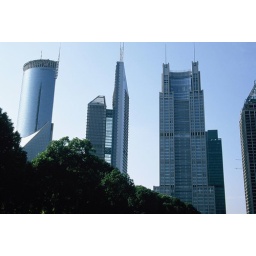
The building on the left was where Tom Cruise slid off the roof of in MI:3